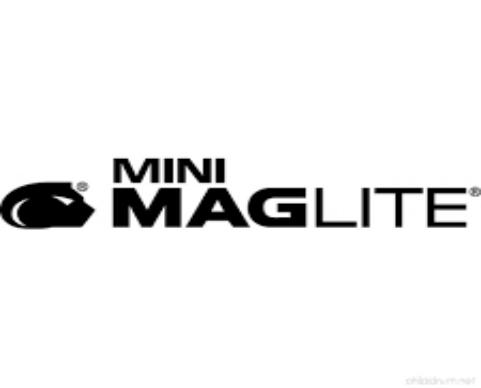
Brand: maglite
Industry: Necessities